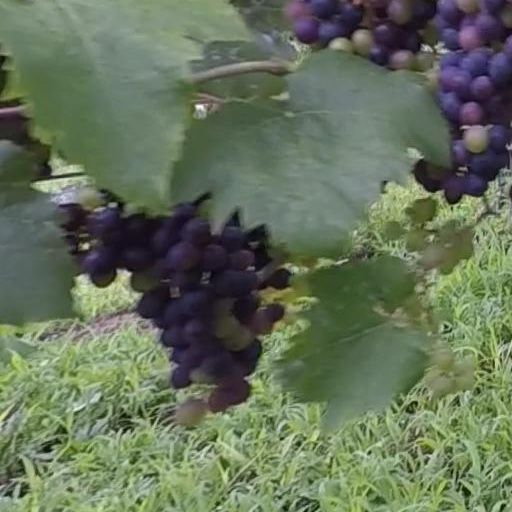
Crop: grape